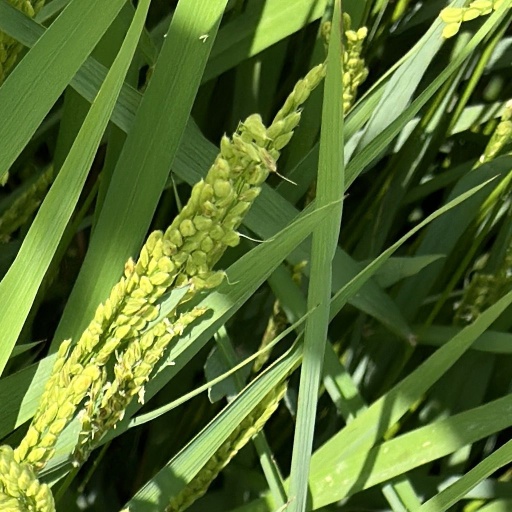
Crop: rice